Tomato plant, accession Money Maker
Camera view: tilt-top (135 deg); turntable rotation: 90 degrees
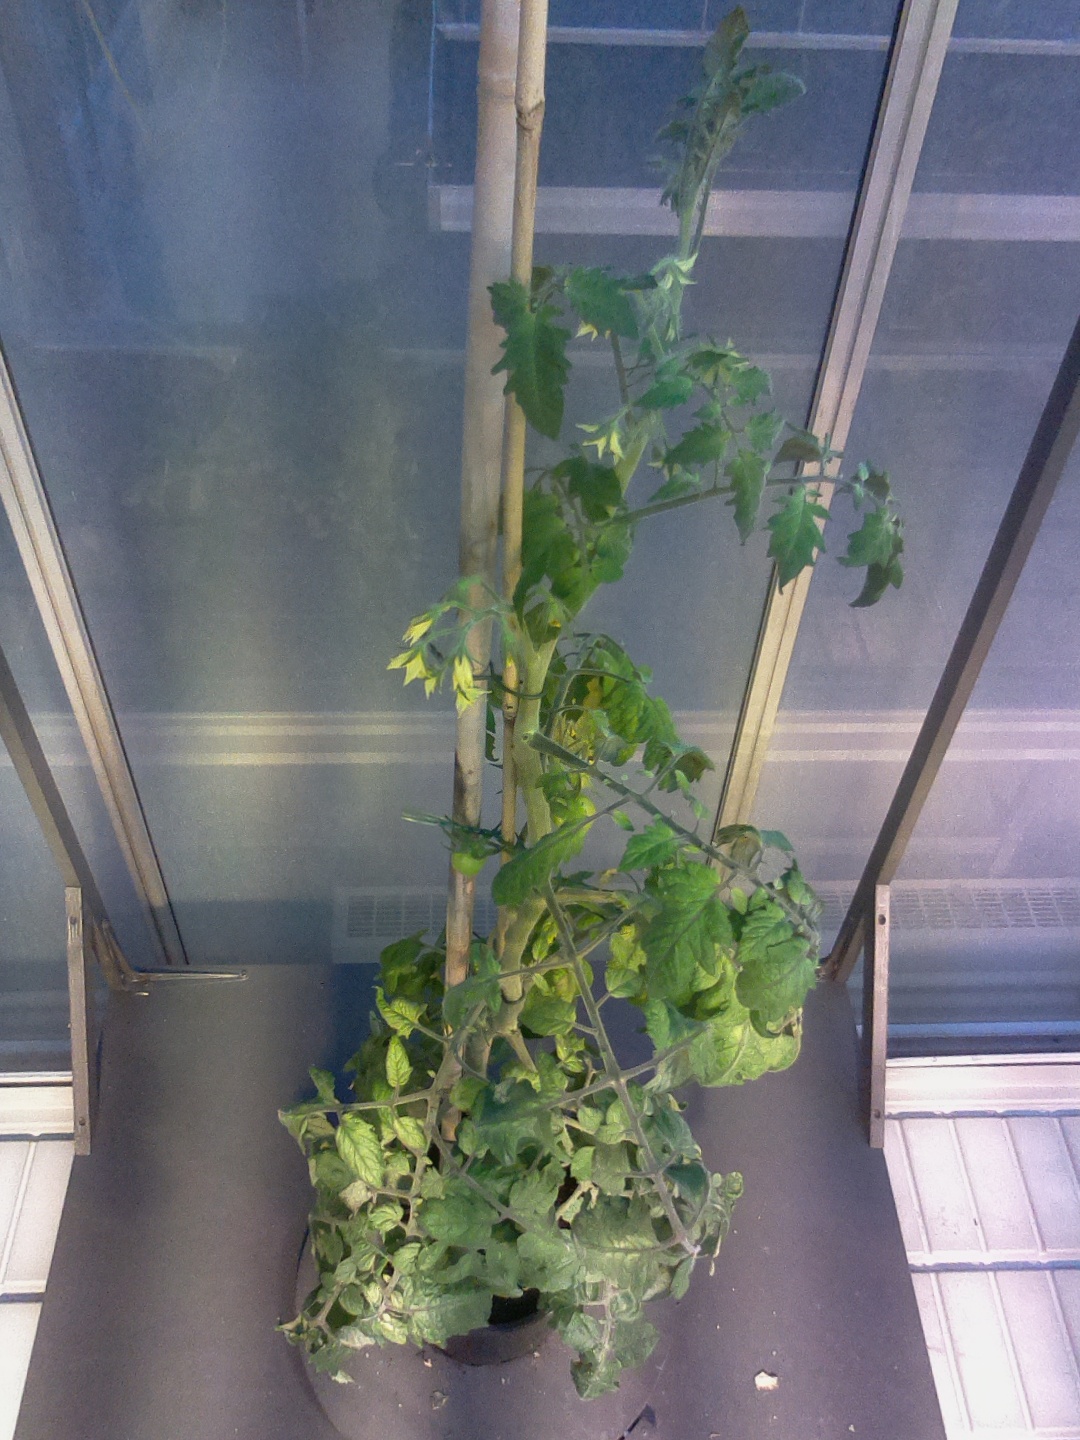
BBCH growth stage 72: 20%-30% of final fruit size